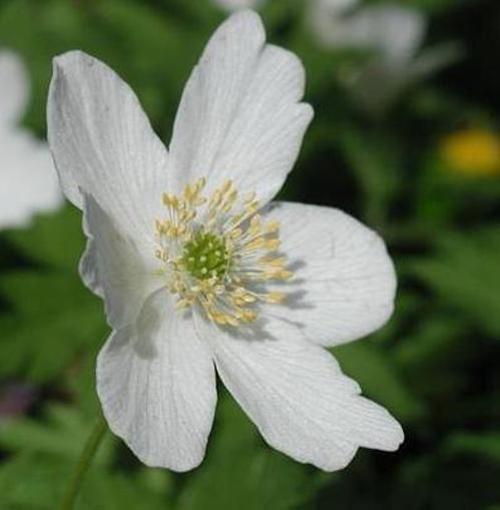
Label: windflower